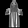
Label: Dress